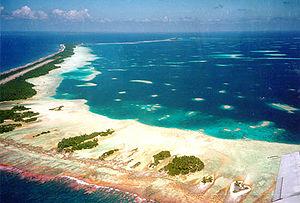
Penrhyn est le nom de l'atoll le plus septentrional de l'archipel des îles Cook. Appelé également Tongareva ou Mangarongaro, il est situé à environ 1 200 kilomètres au nord-est de Rarotonga. Il s'agit d'un atoll dont le lagon de plus de 280 km² est l'un des plus étendus du Pacifique Sud. Les terres émergées ne dépassent cependant pas 10 km². La langue qui y est parlée, le reo tongareva se distingue du maori des îles Cook et s'approche davantage du sous-groupe tahitien. La population est principalement concentrée dans le village d'Omoka, dans l'Est de l'atoll.